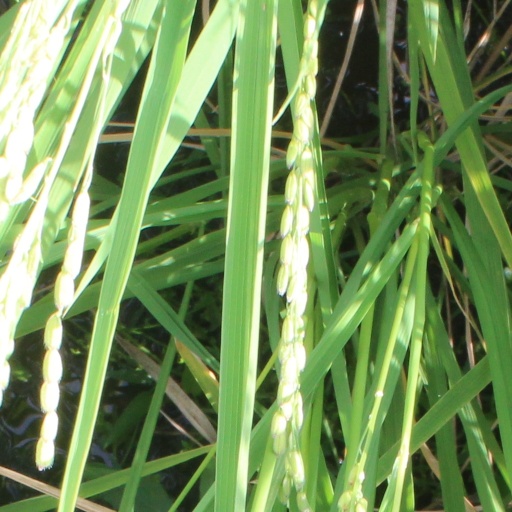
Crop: rice